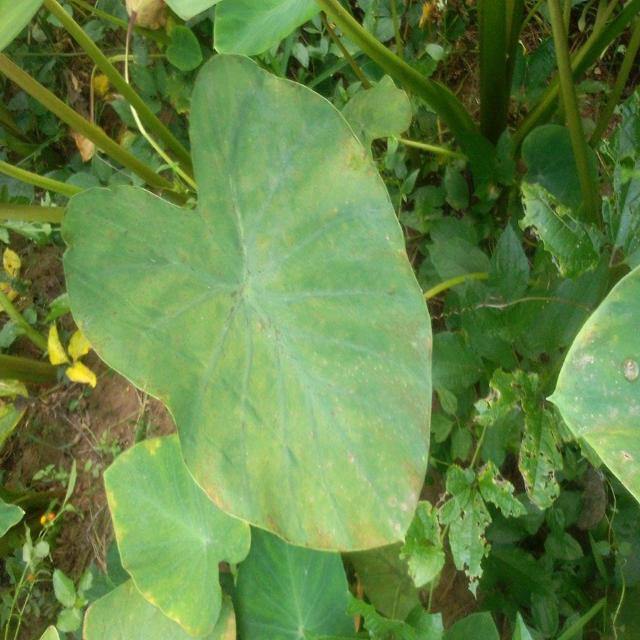
Label: Early_Blight